Polish culture during World War II

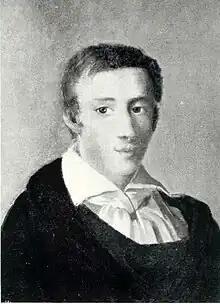
Photo of earliest, 1829 portrait of Chopin, by Mieroszewski. Destroyed in Warsaw, September 1939.

The state of Polish primary schools was somewhat better in the "General Government", though by the end of 1940, only 30% of prewar schools were operational, and only 28% of prewar Polish children attended them. A German police memorandum of August 1943 described the situation as follows: